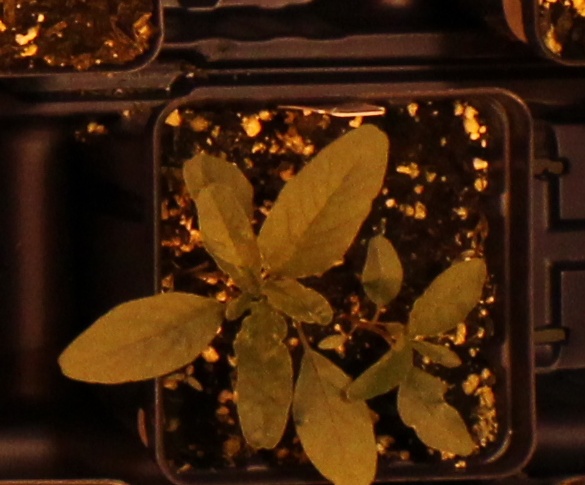
Label: Waterhemp